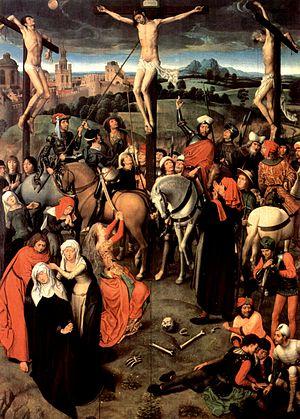
Le Museumsquartier Sainte-Anne de Lübeck se situe à Lübeck en Allemagne, dans une ancienne abbaye de religieuses de l'Ordre de Saint-Augustin, qui se trouve à côté de l'église Saint-Gilles.